Hønefoss Church

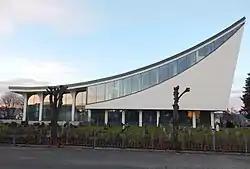
Hønefoss Church built as a replacement during 2017

In 1858, church architect Christian Heinrich Grosch was hired to draw plans for the church. the inauguration took place on 10 December 1862. The church received a new chapel, which was dedicated in 1894. The church was restored shortly after 1950 and stood ready for the reopening in 1952.